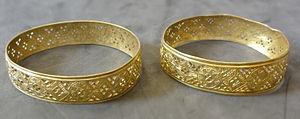
Le trésor de Hoxne est le plus grand trésor d'or et d'argent de l'Antiquité tardive découvert en Grande-Bretagne et la plus grande collection de pièces de monnaie en or et en argent des IVᵉ et Vᵉ siècles découverte dans tout l'Empire romain. Il a été trouvé le 16 novembre 1992, dans le village de Hoxne, dans le Suffolk à l'aide d'un détecteur de métaux. Le trésor consiste en 14 865 pièces de monnaie romaines de bronze, d'argent et d'or de la fin du IVᵉ et du début du Vᵉ siècles et environ 200 pièces de vaisselle en argent et bijoux en or. Ces objets sont conservés au British Museum, à Londres, où une partie du trésor est en exposition permanente. En 1993, le Treasure Valuation Committee a évalué le trésor à 1,75 million de livres sterling.